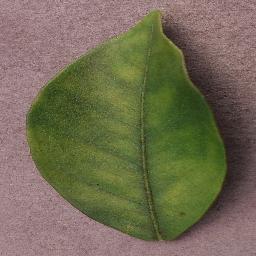
Label: Orange___Haunglongbing_(Citrus_greening)